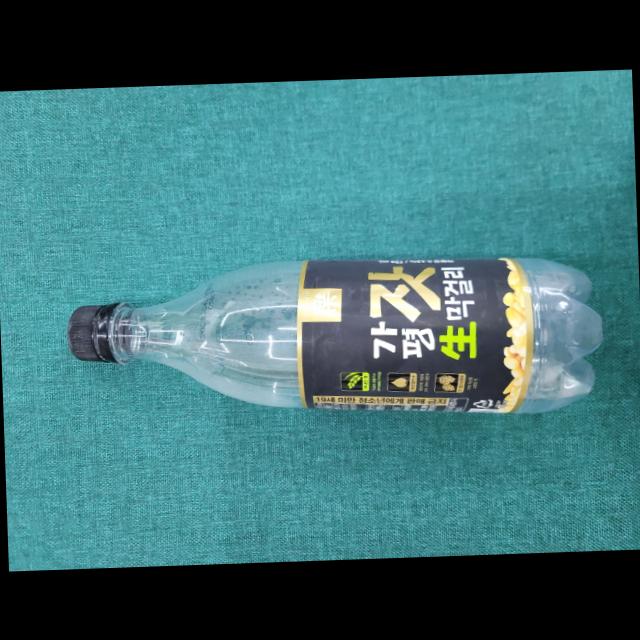
Label: bottles